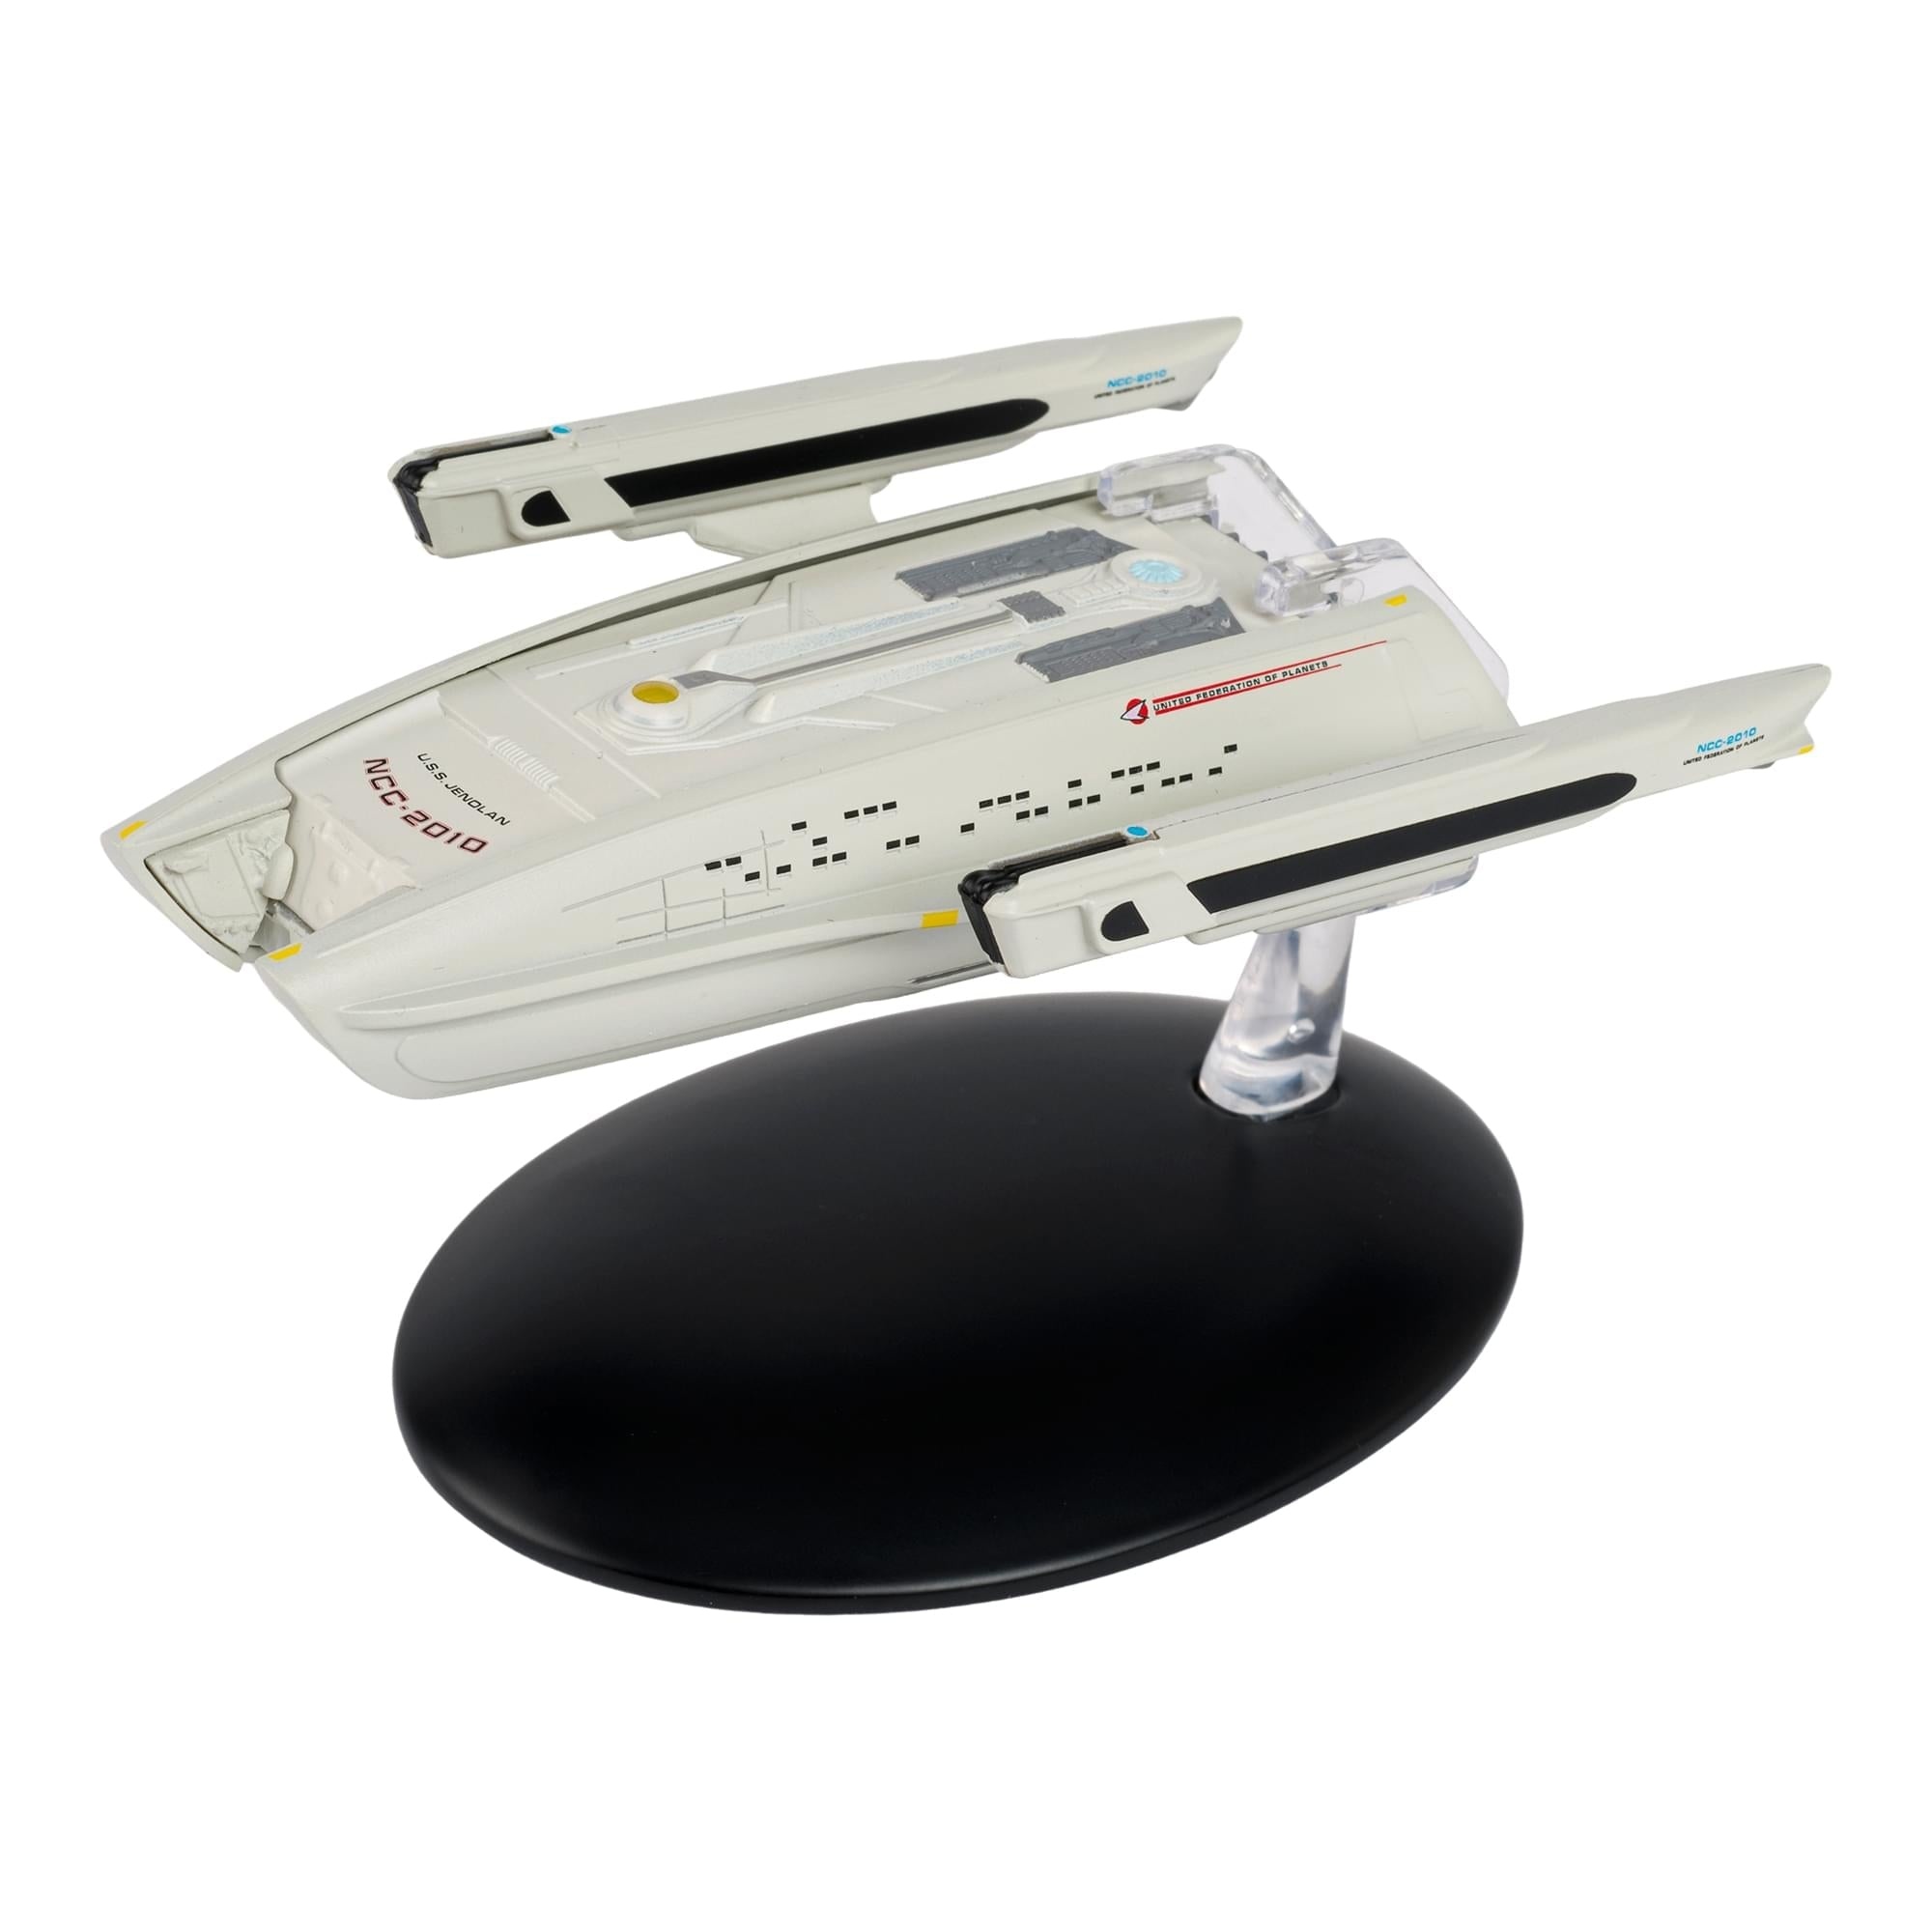
Star Trek Starship Replica | USS Jenolan NCC-2010
This incredible collection of Star Trek models includes all the most significant ships from the five Star Trek television series! Every ship has been painstakingly recreated in die-cast and high-quality ABS materials and then hand painted with an incredible level of detail. The collection features a full range of Federation and alien vessels including seven incarnations of the Enterprise, all the major Klingon vessels including the Bird-of-Prey, Dominion, Borg, and Romulan ships.
Brand: CWAZ
Category: Toys & Games > Toys > Play Vehicles > Toy Spaceships